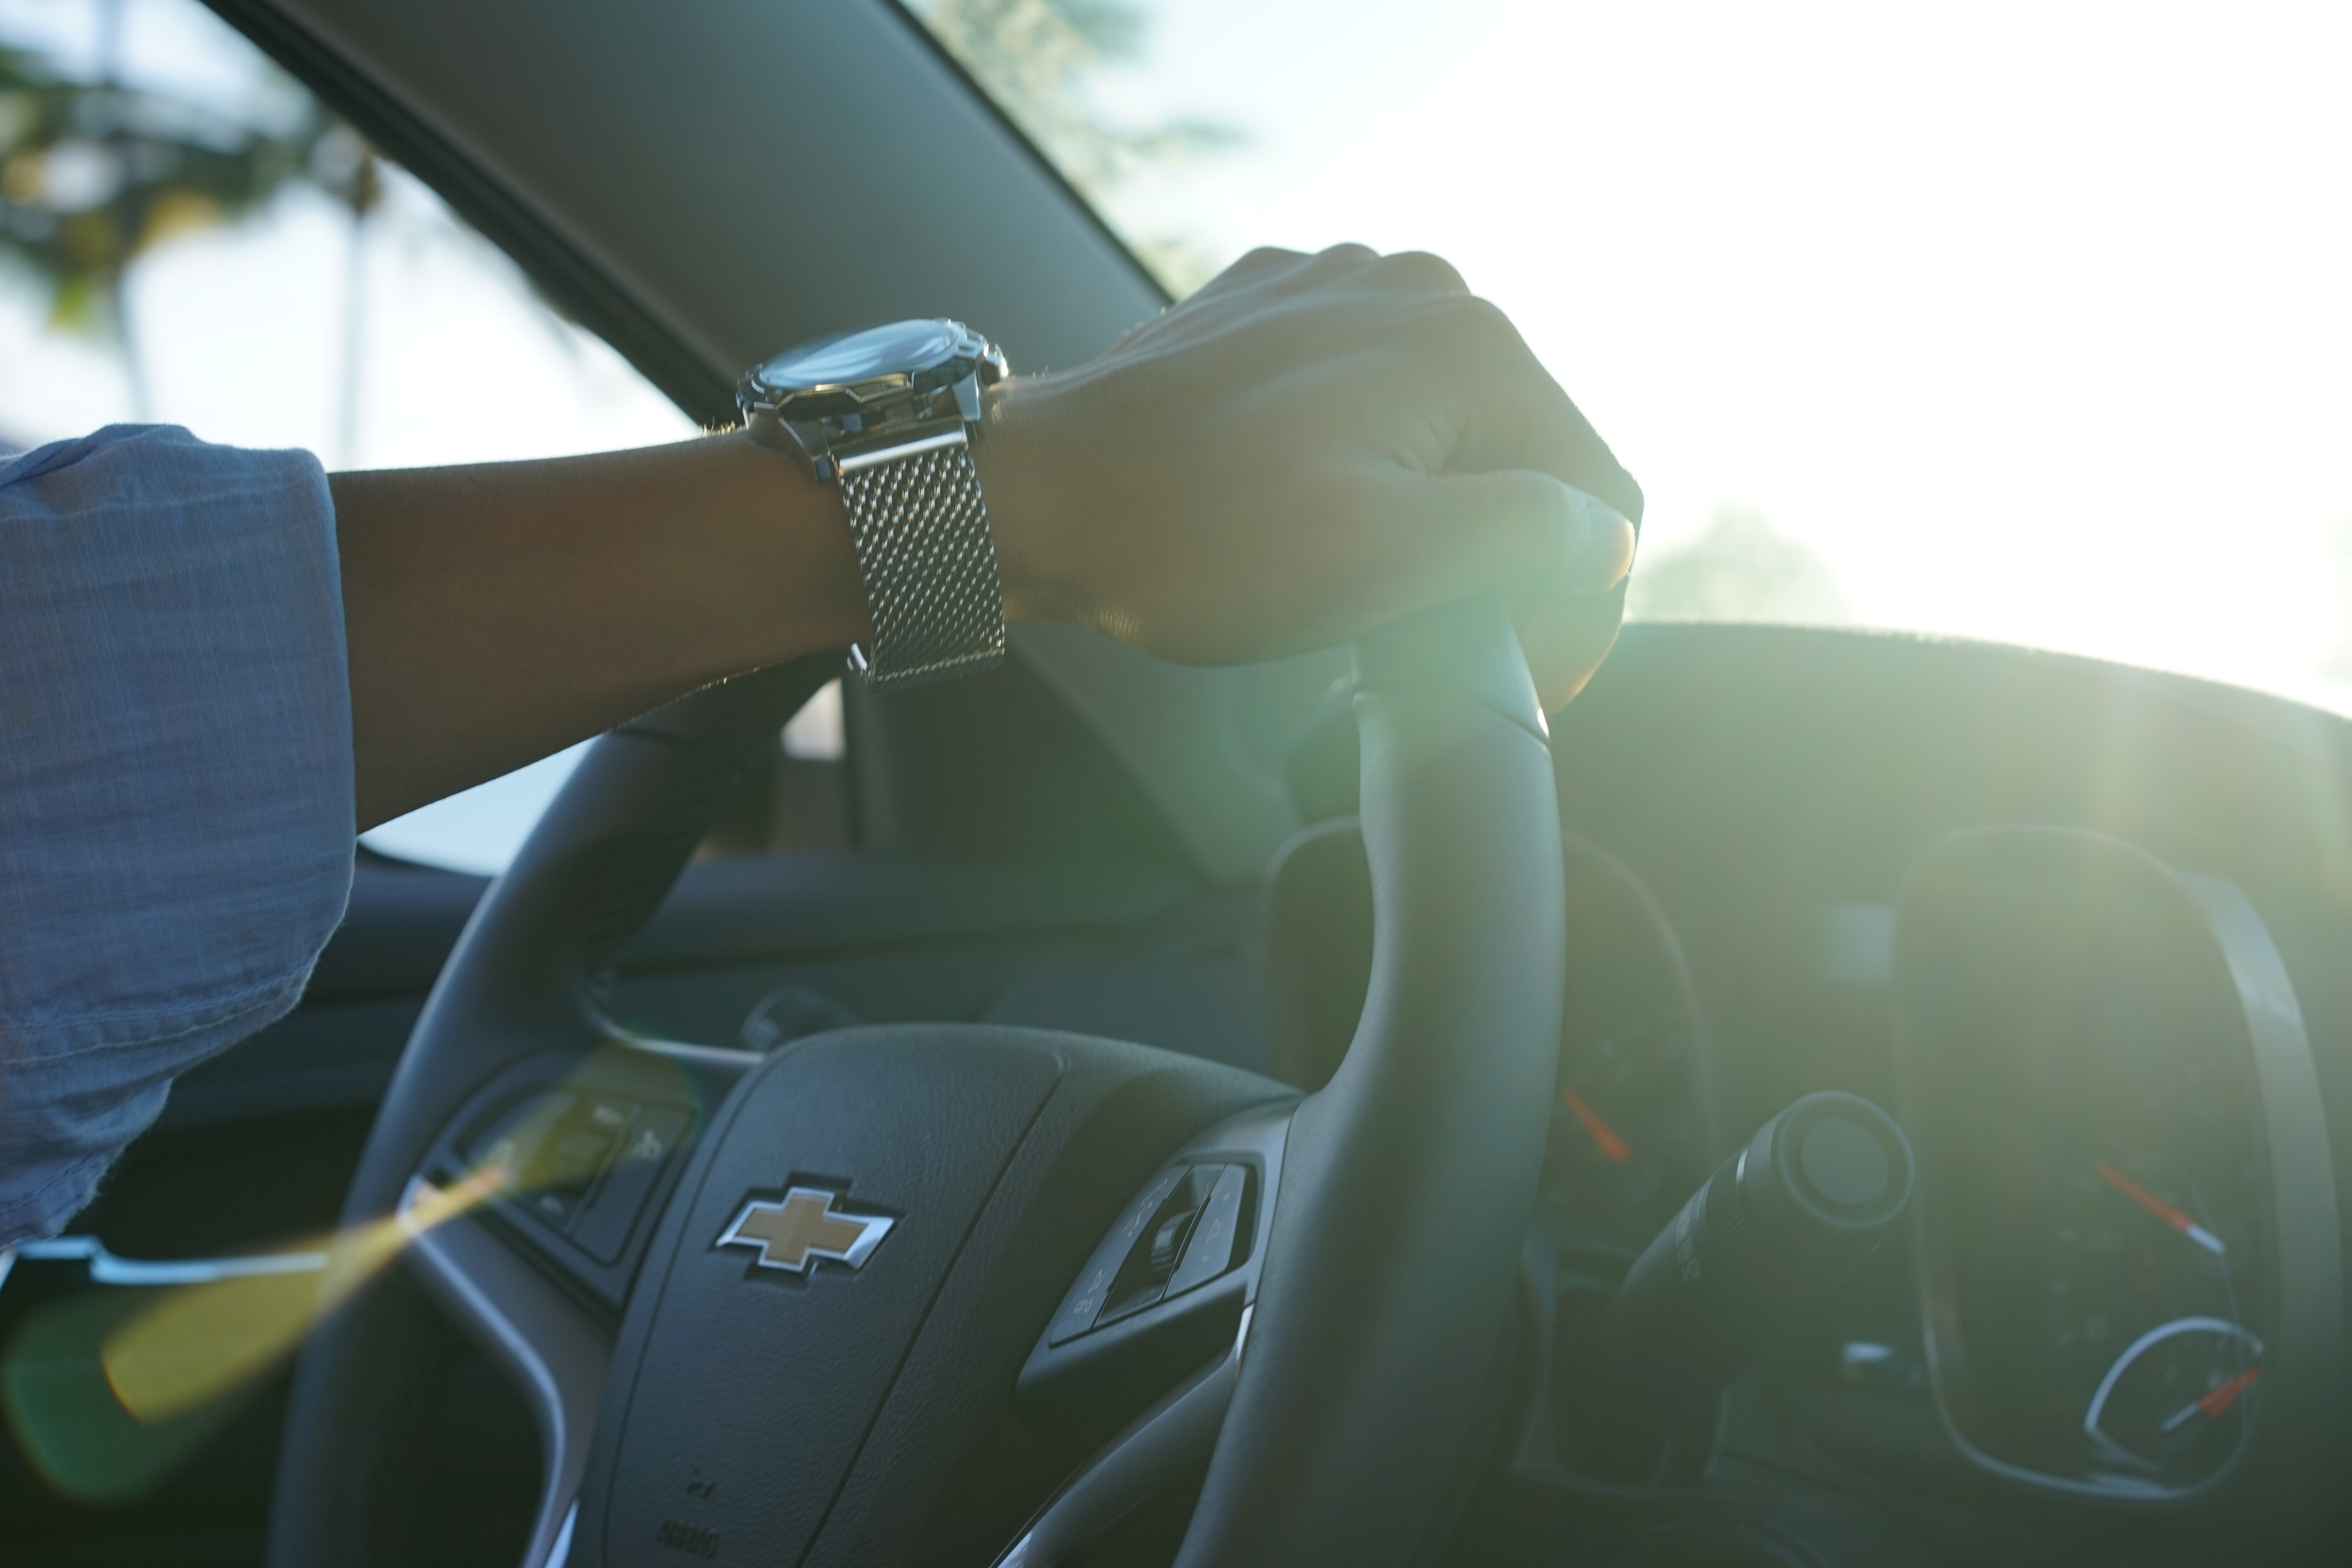
hand, car, wheel, glass, clock, driving, vehicle, windshield, handle, automobile make, automotive exterior